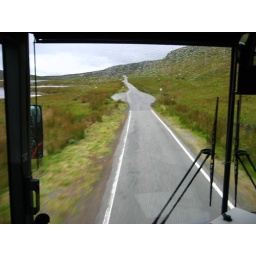
Literally a one lane road. Melissa got very car sick. (public bus in the Highlands)